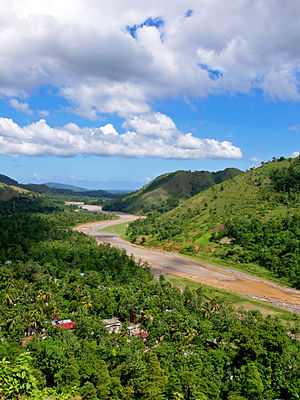
Haiti / Geografi
Floden Limbe omgivet af grønt landskab og klart vejr
Haiti [ha'iti] er et land der grænser op til Den Dominikanske Republik og er beliggende på den vestlige tredjedel af øen Hispaniola i det Caribiske Hav, øst for Cuba. Landet er en tidligere fransk koloni og var et af de første amerikanske lande efter USA, som erklærede sin uafhængighed. Hovedstaden er Port-au-Prince. Landet er en af de fattigste nationer på den nordlige halvkugle. Trods indsatser fra f.eks. FN er landet hæmmet af udbredt kriminalitet og politisk vold. Vigtige handelspartnere er USA, Canada og Japan. Vigtige importvarer er madvarer, levende dyr, råvarer og kemikalier. Vigtige eksportvarer er elektrisk udstyr, tekstiler og kaffe.